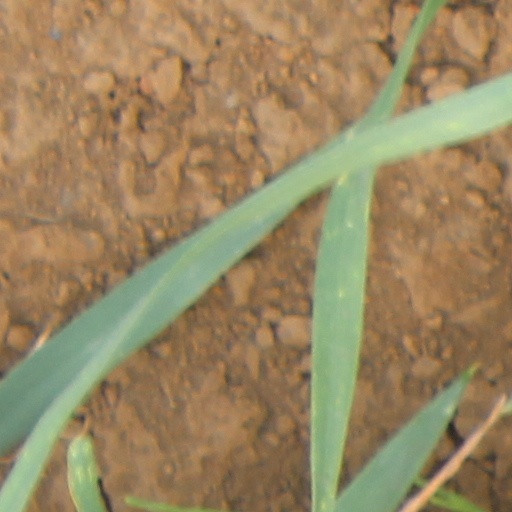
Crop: wheat